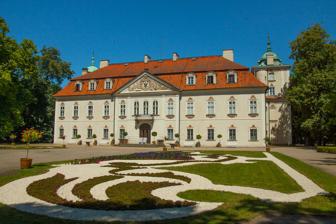
Building: Nieborów Palace
Country: Poland
Year built: 1697
Historic building in Poland Nieborów Palace View from the garden General information Architectural style Baroque Town or city Nieborów , Łowicz County , Łódź Voivodeship Country Poland Construction started 1695 Completed 1697 Client Michał Stefan Radziejowski Design and construction Architect(s) Tylman van Gameren The front view of the palace Nieborów Palace ( Polish : Pałac w Nieborowie ; pronounced : [ɲɛˈbɔruf] ) is a palace located in the village of Nieborów , Łódź Voivodeship in Poland . Built in the 17th century by one of the greatest Baroque architects, Tylman van Gameren , the building belongs to one of the most renowned of Poland's aristocratic residences and serves as a museum of interior design of palace residences from the 17th to the 19th century, based on the surviving furniture and collections, featuring portraits of eminent personalities of the era, several thousand drawings and sketches, books (from the 16th century), porcelain and textiles. Nieborów originates from the end of the 12th century with the creation of a village including a church built in 1314 and a wooden mansion. At the beginning of 16th century a Gothic - Renaissance manor was built. It lasted until the end of 17th century, by which time Niebórow was owned by Nieborowski clan of the Prawda (Truth) Coat of Arms. The residential complex consists of a palace, coach house, manufactory, outbuilding, orangery and two parks – a formal park and an English-style park . History A wooden mansion, which had been there since the Middle Ages , was replaced by a much more representative, Gothic-Renaissance building in the 16th century. The erection of the current residence was ordered by the contemporary archbishop of Gniezno Michał Radziejowski , and it commenced in 1690. The residence was finally built in 1696 on the primate's grounds, previously owned by the Nieborowski clan. After the archbishop's death, the residence was inherited by Jerzy Hipolit Towianski and Konstancja of Niszczycki clan. Their son Krzysztof sold the estate to Aleksander Jakub Lubomirski and Karolina Fryderyka von Vitzthum. Since the year 1736, it was owned by brothers Stanislaw and Jan Jozef Lochocki. The Green Study Room The estate had its prime with various owners – The Great Hetman of Lithuania Michal Kazimierz Oginski (1766–1774) and Michael Hieronim and Helena of Radziwill clan, who was also the creator of nearby Arkadia. During their presence in the mansion, its interior has been pompously furnished with rococo and early classicist ornaments designed by Szymon Bogumił Zug . After Michael Oginski died, the estate started to fall into decline. Its successors were too busy quarrelling among each other to actually take care of the mansion. The straw that broke the camel's back was the squandering of family assets (including Arkadia) by Zygmunt Radziwill, who, in addition, sold the best pieces of art gathered in Nieborów at an auction in Paris . Fortunately, Zygmunt gave over the estate to his nephew Michael Piotr Radziwill in 1879, before fleeing to France . Prince Michael has proven to be a good landlord – he has restored Nieborów estate to its former glory, and also bought back the Arkadia. Michael Piotr Radziwill died in 1903 without an heir. The estate was given over to this distant cousin Janusz Radziwill . In 1922, he ordered to build a second floor, which was very skilfully integrated into the tall, baroque roof, without any interference with the building's silhouette. The interior has also been rebuilt by design of Romuald Gutt. Nieborów has become a meeting place for many eminences in the interwar period, as Janusz Radziwill was very active in politics. During the German occupancy of Poland in the World War II , Janusz was an active member of resistance and, as such, held captive by both Germans and NKVD (Russian People's Commissariat for Internal Affairs). In that time, the estate was managed by Edmund Radziwill, Janusz's son, along with his wife, Izabela. Both Edmund and Izabela were members of AK (the Home Army , which was a Polish resistance movement). As the Red Army advanced in early 1945, ransacking and seizing the properties of the aristorcatic families, who were seen as the enemies of the working class , the museum's director, Stanisław Lorentz , put up a sign informing that Nieborow was a branch of the state-owned museum and no longer private property of the aristocracy, which saved Nieborow from looting and destruction. After the war, both the estate and the garden of Arkadia were taken over by the state and became subsidiaries of the National Museum in Warsaw ; in 1945, the writer Mieczysław Smolarski was in charge. The palace appeared in many films and TV series including Andrzej Wajda 's 1959 film Lotna , Walerian Borowczyk 's 1975 film The Story of Sin , Krzysztof Gradowski's 1983 fantasy film Mr. Kleks' Academy as well as TV series Father Matthew and Plebania . In 2015, it was nominated in a National Geographic plebiscite for the "New Seven Wonders of Poland". Architecture The Red Salon Neborow Estate has been designed by the greatest architect of that time – Tylman of Gameren . The storied, baroque edifice was covered with a tall, layered roof. There are towers by the courtyard, slightly on the side, and the whole estate is surrounded by a vast, geometric French formal garden . The manor itself is a two-storied building, the ground floor being covered by a mansard roof from the 1922 reconstruction.  It has been built on a rectangular outline, with two angular towers on the northern side. The towers are decorated with bossage , pilasters , cornices and blind windows and are roofed with tented roofs. Northern and southern façades have ostensible avant-corpses, separated by cornices on the sides. The avant-corpses contain tympanums with stucco reliefs and coat-of-arms cartouches. The middle part of the building containing the vestibule is the only remain after the original, 16th century manor. The building has a two-section interior. The mansion may pride itself with rich endowing. Right by the entrance, in the vestibule there are copies of famous sculptures – Head of Niobe and the Roman Bust, as well as the unique theatrical lamp from the 18th century. Four sandstone portals lead to the vestibule. On the left side there is the main staircase, which has walls and ceiling covered by azure Dutch tiles. There are various portraits on the walls, including those of the last Polish king Stanisław II Augustus , Hetman Stefan Czarniecki and king John III Sobieski . The stairs lead to the first floor, where the residential White Hall is located – formerly a ballroom and a chapel. In one of its corners, there is a copy of Saint Cecilia 's sculpture. Next to the White Hall there is a classicistic Yellow Study with a very interesting exhibit – a harmonica made of glass. There is also a bedroom with portraits of the Radziwill clan and a set of furniture. The library of the estate contains approximately 12 thousand volumes in stylish bindings. Another precious showpieces of this hall are two globes from the 17th century on pedestals, which were bought in 1805 from Louis XVIII , who later became the king of France. The Small Dining Room draws attention with its furniture from the turn of 18th and 19th century, as well as with a series of portraits depicting Polish kings, painted by renowned Polish-Italian painter Marcello Bacciarelli . Another interesting room is a rococo Red Study, which came into being during the 1766–1768 reconstruction by Michal Kazimierz Oginski . Its main feature is a portrait of Anna Orzelska , who was a bastard daughter of king August II and Henryk Renard. The Study is fitted with French furniture. On the first floor one can also see: the Voivode's Bedroom, the Duke's Bedroom, as well as Boudoir and the Green Study, which are located in the towers. Surrounding park Sculpture of a lion in the park Nieborów Estate is surrounded by an impressive park. It consists of two big parts: landscape park designed by Tylman van Gameren and rectangular, a French-style garden followed the model of the Versailles . Lime avenue runs from the Palace, through the centre of the garden leading to the so-called “aha” – a narrowing clearing at the end of the avenue which gives an impression that the park is longer than in reality. Rows of plants are on both sides of the avenue and next to the palace, there is the so-called “salon” – geometric flower beds. The landscape park has a shape of an “L” letter. In its northern part there is a pond with a stream. A unique plant specimen grows here – Wolffia Arrhiza which is the smallest flowering plant in the world. In the park one can admire lapidariums and sculptures from different epochs. A special attention must be paid to: marble bas-relief named as “Porwanie Amfitryty przez Posejdona” (Kidnapping of Amphitrite by Poseidon), stone figures called “baby” (the women) which were transported to the park in 19th century from the Black Sea, and an ancient Roman gravestone built by Marek Wincjusz for Acilii Capitolinie. That surname was used by Henryk Sienkiewicz in Quo Vadis . The museum The museum in Nieborów Estate currently displays the inside of 17th and 18th century which is largely based on furniture that has survived, and supplemented with collection of the National Museum in Warsaw . It also features a collection of Western European and Polish paintings, initiated by Michał Radziwiłł. His wife Helena collected numerous antiquities, ancient sculptures and architectural fragments, Etruscan vases , Roman sarcophagi , funeral urns and medieval artefacts, including the famous Polovtsian cult carvings known as the babas from the twelfth and thirteenth centuries. In 1987 the museum received an award – Złoty Medal Ministra Kultury i Sztuki (The Gold Medal of the Ministry of Culture and Art) for conservation and preservation of the garden and museum in Nieborów and Arkadia. In June 1994 the museum received Europejska Nagroda za Ochronę Zabydków (the European Award for Conservation of Monuments) founded by FVS in Hamburg . There is an entrance fee for an admission to the Nieborów Estate and the park in Arkadia. For over 70 years, the Palace has served not only as a museum of popular interest, but also as a venue for international conferences and diplomatic meetings. Keeping the tradition that dates back to 1944, the Palace offered guest rooms to the most outstanding Polish authors and artists including such names as Andrzej Wajda , Władysław Tatarkiewicz , Aleksander Gieysztor , Maria Dąbrowska and Sławomir Mrożek . Other prominent visitors to the palace have included Queen Sophia of Spain , George H.W. Bush and Lee Radziwill . See also Architecture of Poland List of palaces in Poland Bibliography Stanisław Lorentz , Nieborów 1945–1970 – Księga pamiątkowa, Warszawa 1970 Adam Miłobędzki, Architektura Polski XVII Wieku, Warszawa 1980 Mossakowski S., Tylman z Gameren, Warszawa 2003 Piwkowski W., Nieborów – Arkadia (przewodnik), Łódź 1989 Piwkowski W., Nieborów. Mazowiecka rezydencja Radziwiłłów, Warszawa 2005 Muzeum w Nieborowie i Arkadii [online 25.01.2015r] http://www.nieborow.art.pl References Wikimedia Commons has media related to Nieborów .